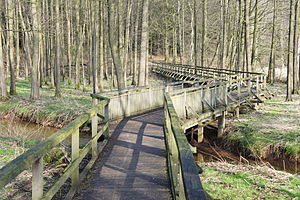
Harpstedt / Geografi
Ozeanbrücke over moserne ved floden Delme
Harpstedt er en kommune med godt 4.600 indbyggere, der er administrationsby i Samtgemeinde Harpstedt, i den sydøstlige del af Landkreis Oldenburg, i den tyske delstat Niedersachsen.